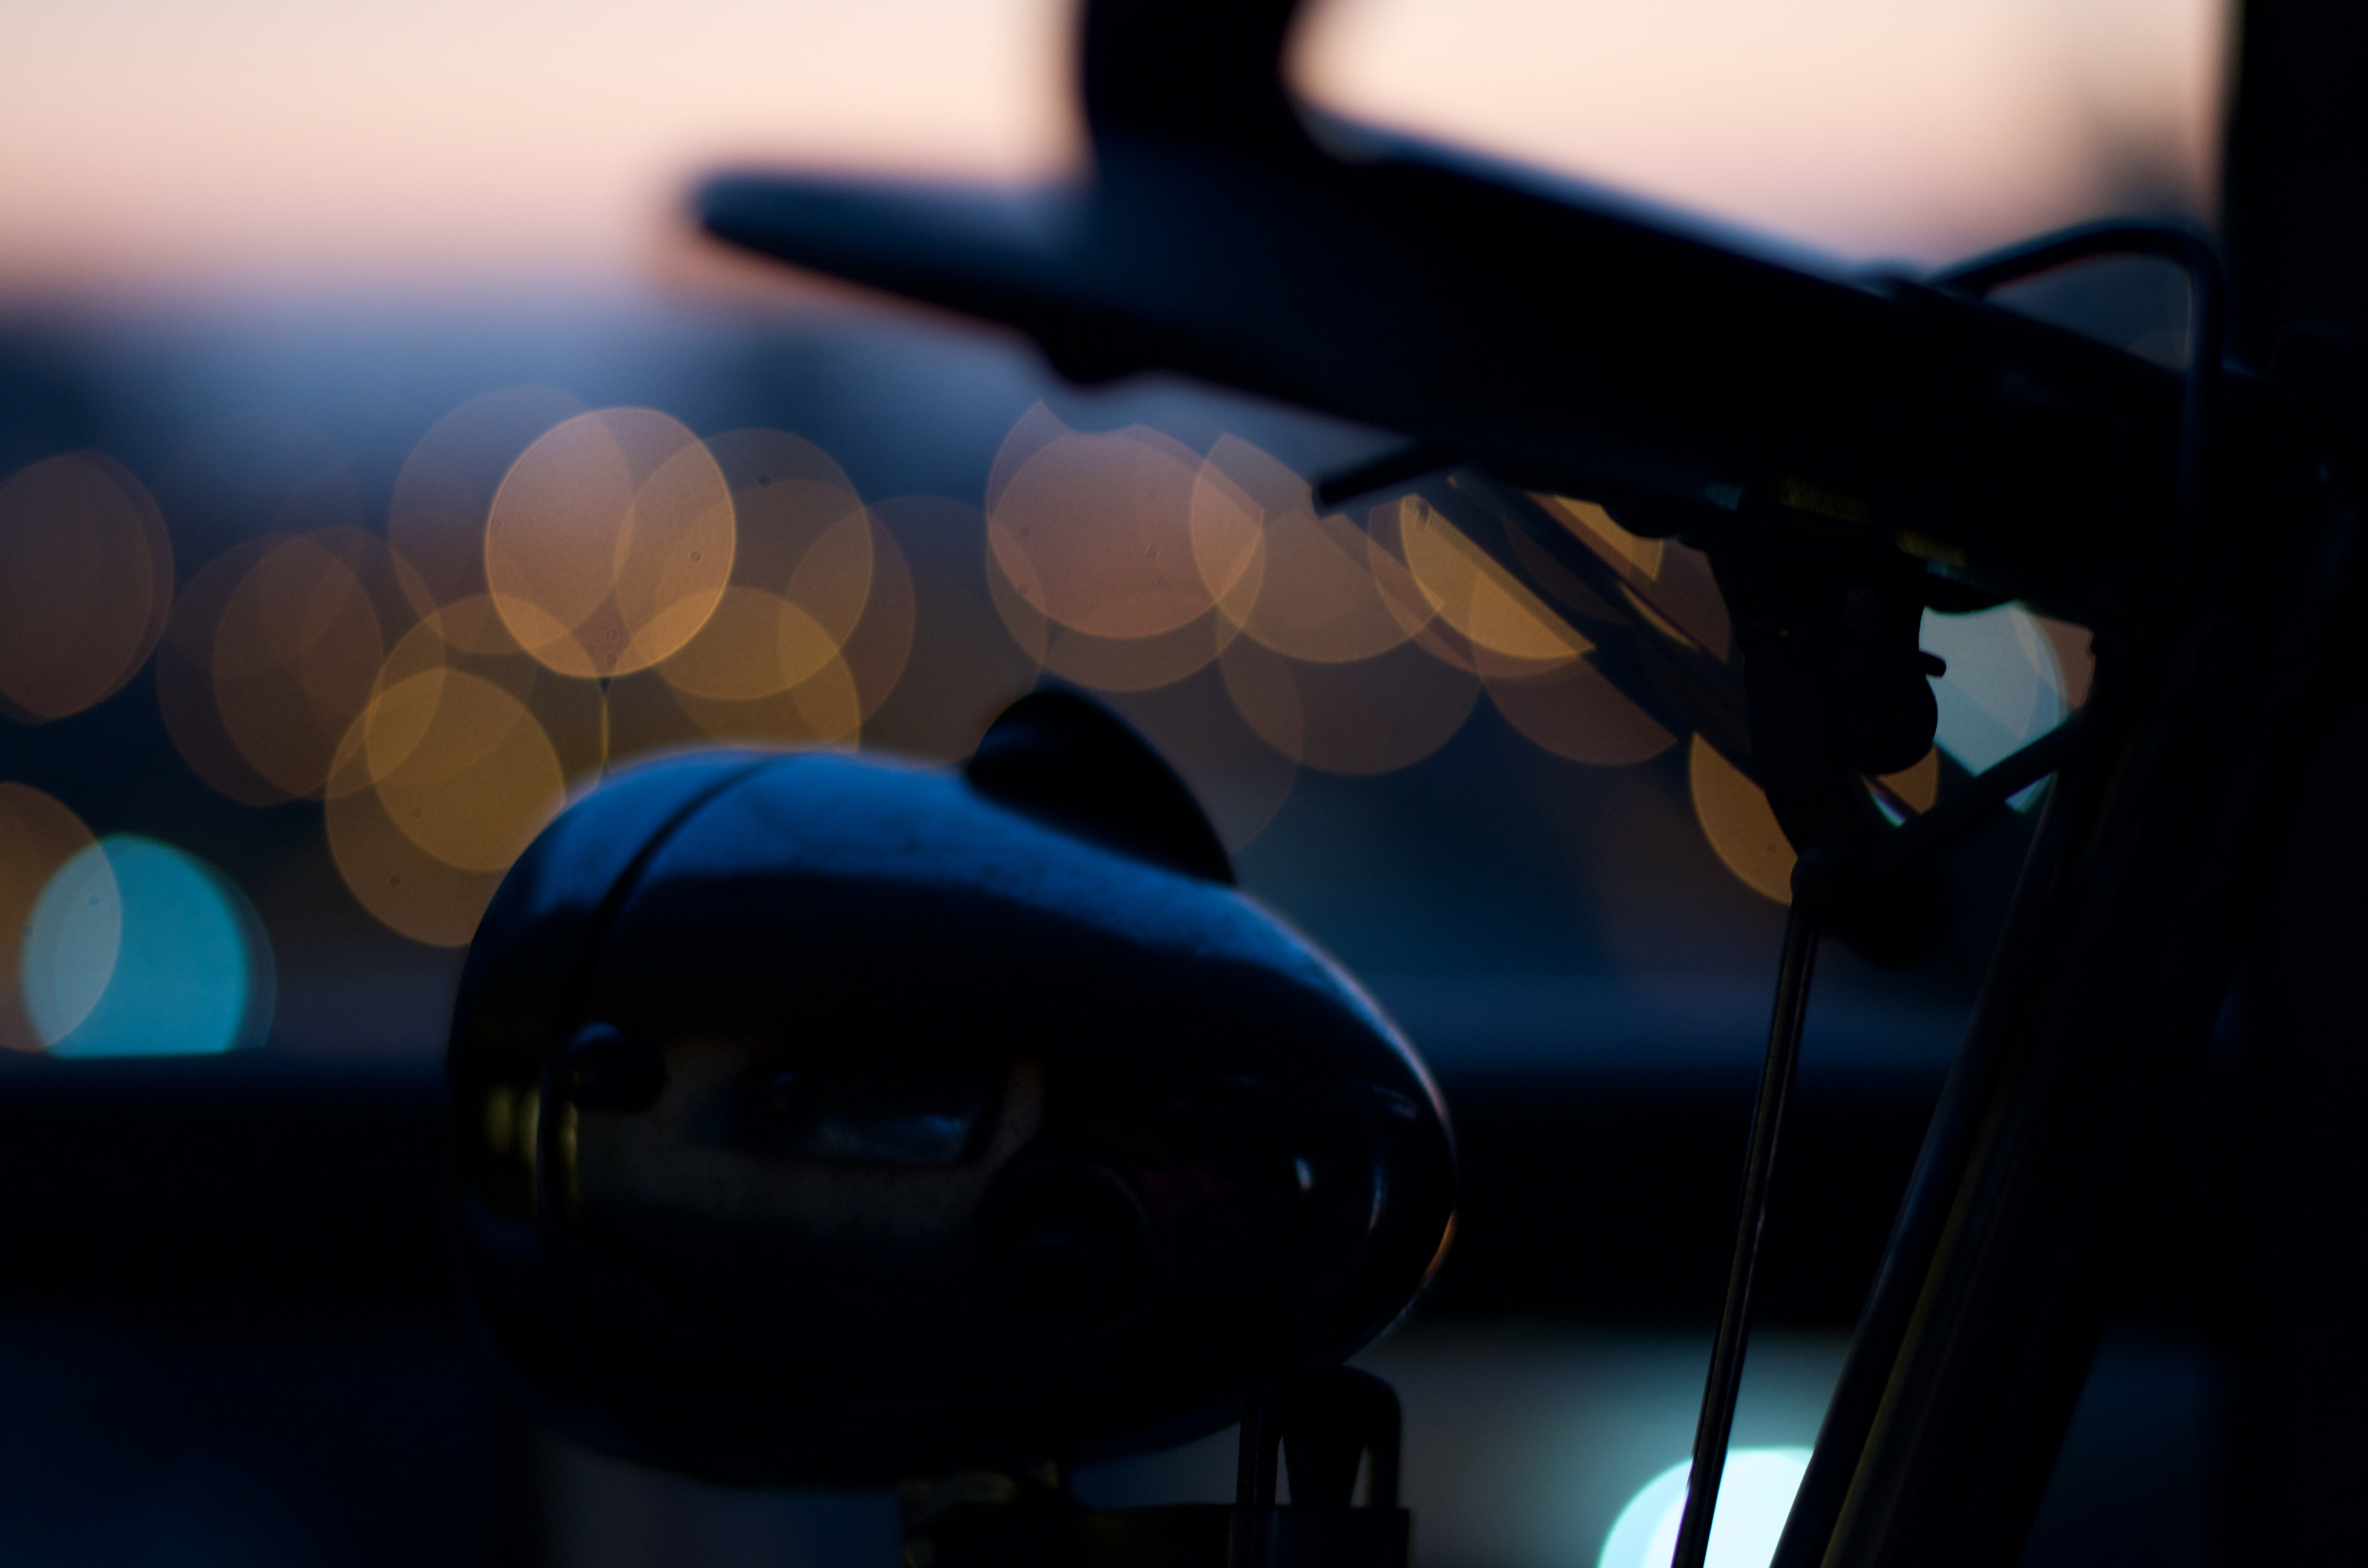
light, darkness, blue, screenshot, atmosphere of earth, computer wallpaper